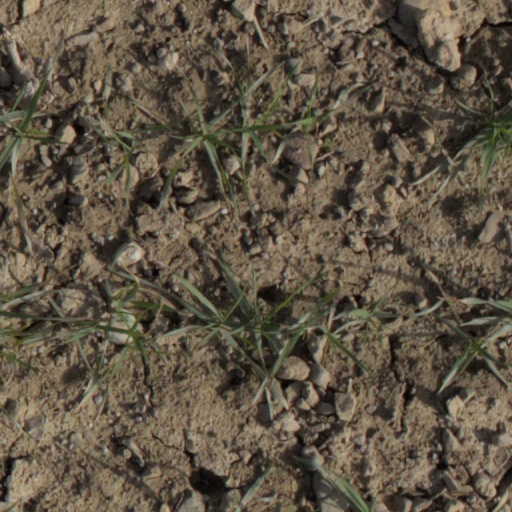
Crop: wheat